Bartłomiej Drągowski

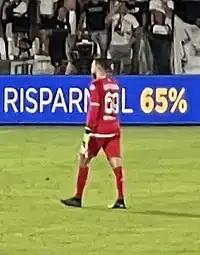
Drągowski playing for Spezia in 2022

Bartłomiej Drągowski (born 19 August 1997) is a Polish professional footballer who plays as a goalkeeper for Greek Super League club Panathinaikos, and the Poland national team. He began his career with Polish side Jagiellonia Białystok where he made over 60 appearances before joining Fiorentina in 2016.